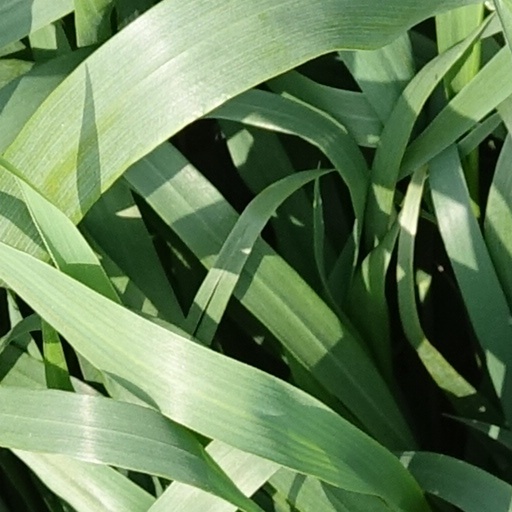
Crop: wheat